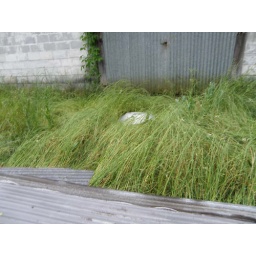
This a few pictures where part of our tree fell over and a where a tin roof blew off a building.Dana Moore of Thorsby